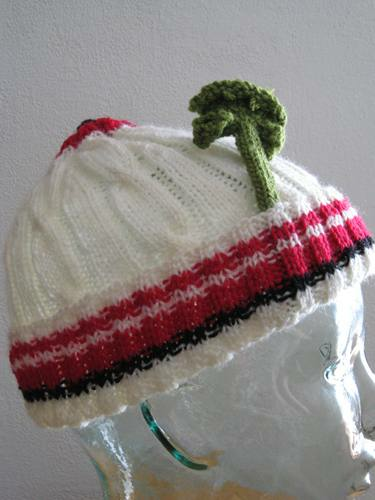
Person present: No